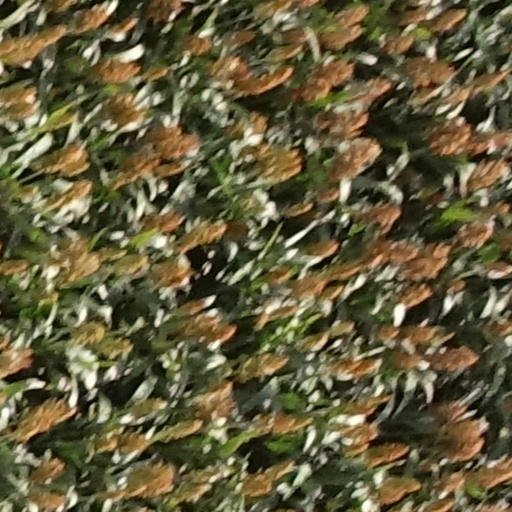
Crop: sorghum